Johnny Got His Gun

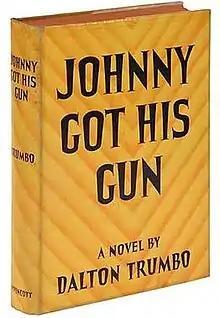
First edition

Johnny Got His Gun is an anti-war novel written in 1938 by American novelist Dalton Trumbo and published in September 1939 by J. B. Lippincott. The novel won one of the early National Book Awards: the Most Original Book of 1939. A 1971 film adaptation was written and directed by Trumbo.